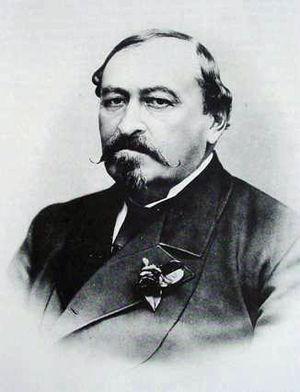
Philippe de Saxe-Cobourg-Kohary, prince de Saxe-Cobourg, est né le 28 mars 1844 à Paris et décédé le 3 juillet 1921 à Cobourg, en Allemagne. C'est un prince de la maison de Saxe-Cobourg, un membre de la Chambre des Seigneurs de Hongrie, un écrivain ainsi qu'un numismate renommé.
Les barons von Eppinghoven sont une famille anoblie, issue de la liaison entre le roi Léopold Iᵉʳ de Belgique et Arcadie Claret. L’anoblissement et l’octroi de titres héréditaires s’est fait sur décision du duc régnant en Saxe-Cobourg et Gotha, Ernest II. Toujours représentée aujourd’hui, les membres de la famille qui portent noms et titres habitent désormais au Canada, tout en conservant des prénoms à consonance allemande.
Louis Auguste Marie Eudes de Saxe-Cobourg-Kohary, prince de Saxe-Cobourg, né le 8 août 1845 au château d'Eu et mort le 14 septembre 1907 à Karlsbad, est un prince allemand de la Maison de Saxe-Cobourg, militaire austro-hongrois et un amiral de la marine impériale brésilienne.
Le titre de duc de Saxe-Saalfeld est un titre nobiliaire allemand donné à partir de 1680 à une branche cadette du rameau ernestin de la maison de Wettin. Le titre a évolué en fonction des ajouts territoriaux : à partir de 1735, il devient duc de Saxe-Cobourg-Saalfeld et entre 1826 à 1918, duc de Saxe-Cobourg et Gotha.
Ernest II de Saxe-Cobourg et Gotha, né le 21 juin 1818 à Cobourg, décédé le 22 août 1893 à Reinhardsbrunn, est duc souverain de Saxe-Cobourg et Gotha de 1844 à 1893.
L’élection au trône de Grèce de 1862-1863 se produit à la suite de la déposition du roi d'origine bavaroise Othon Iᵉʳ de Grèce, en octobre 1862, et vise à donner au royaume de Grèce un nouveau souverain.